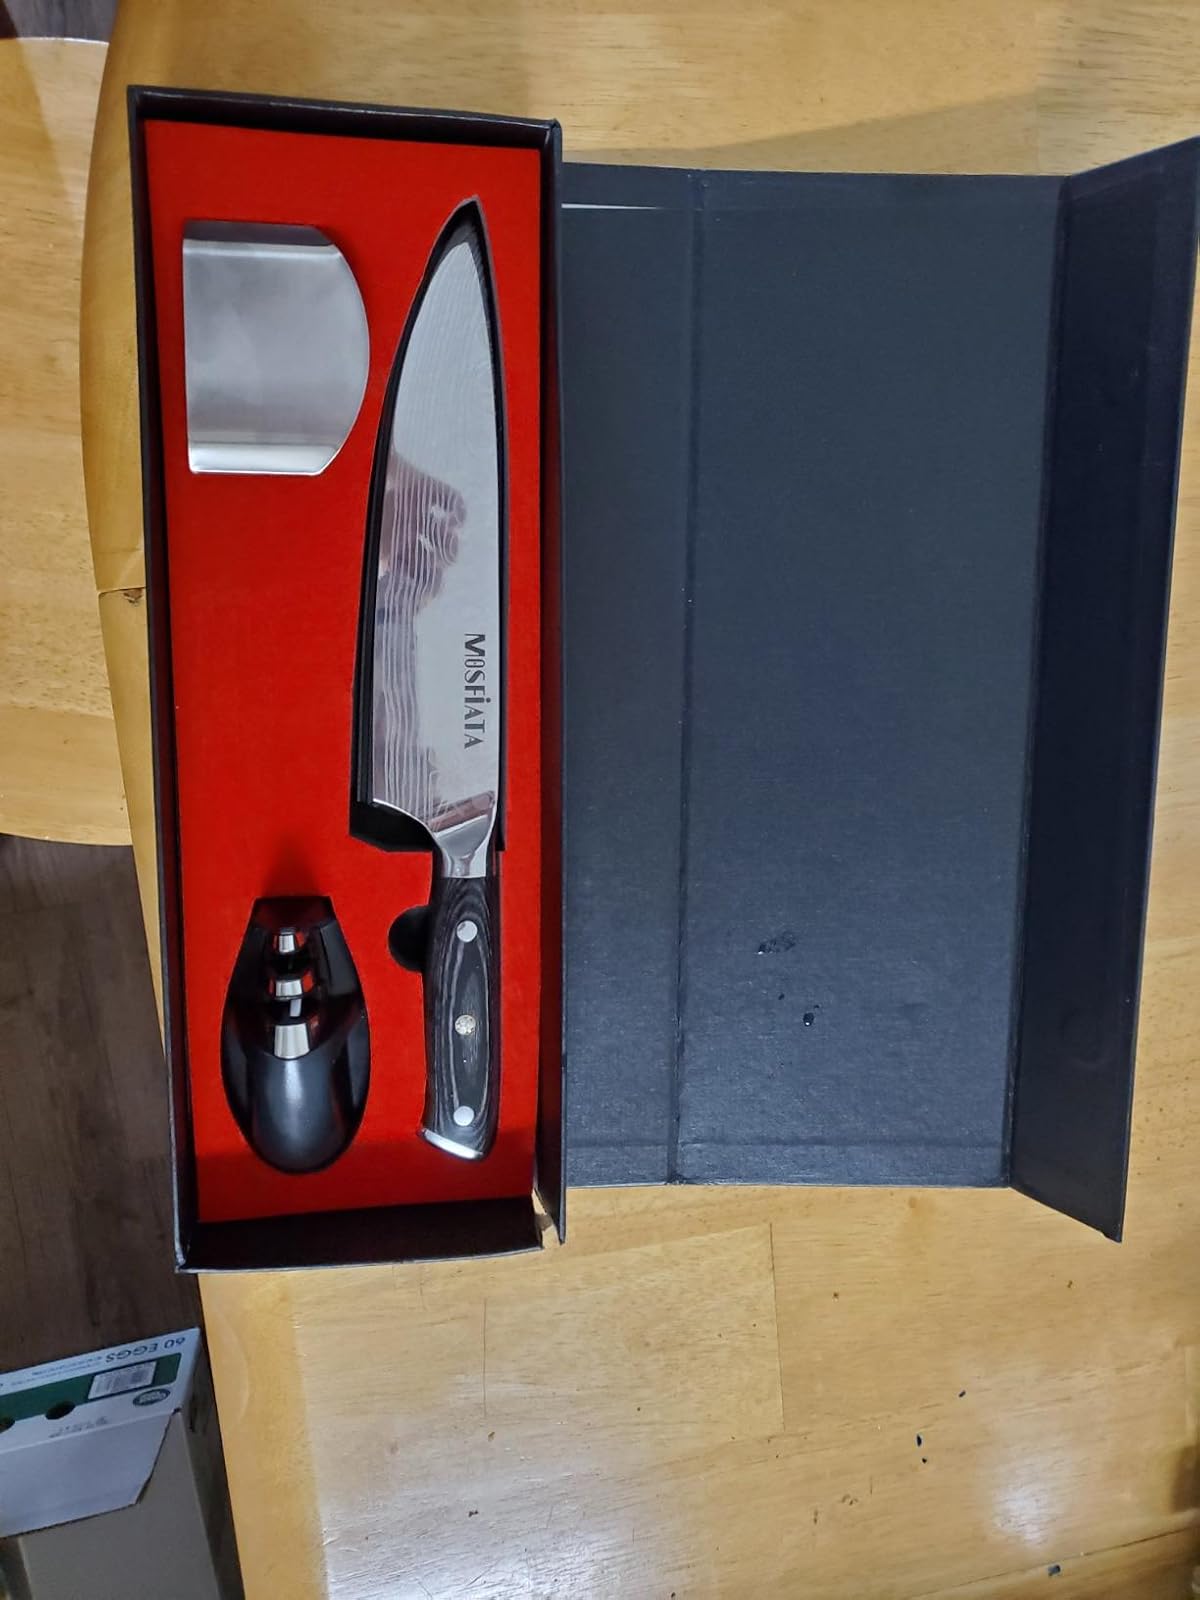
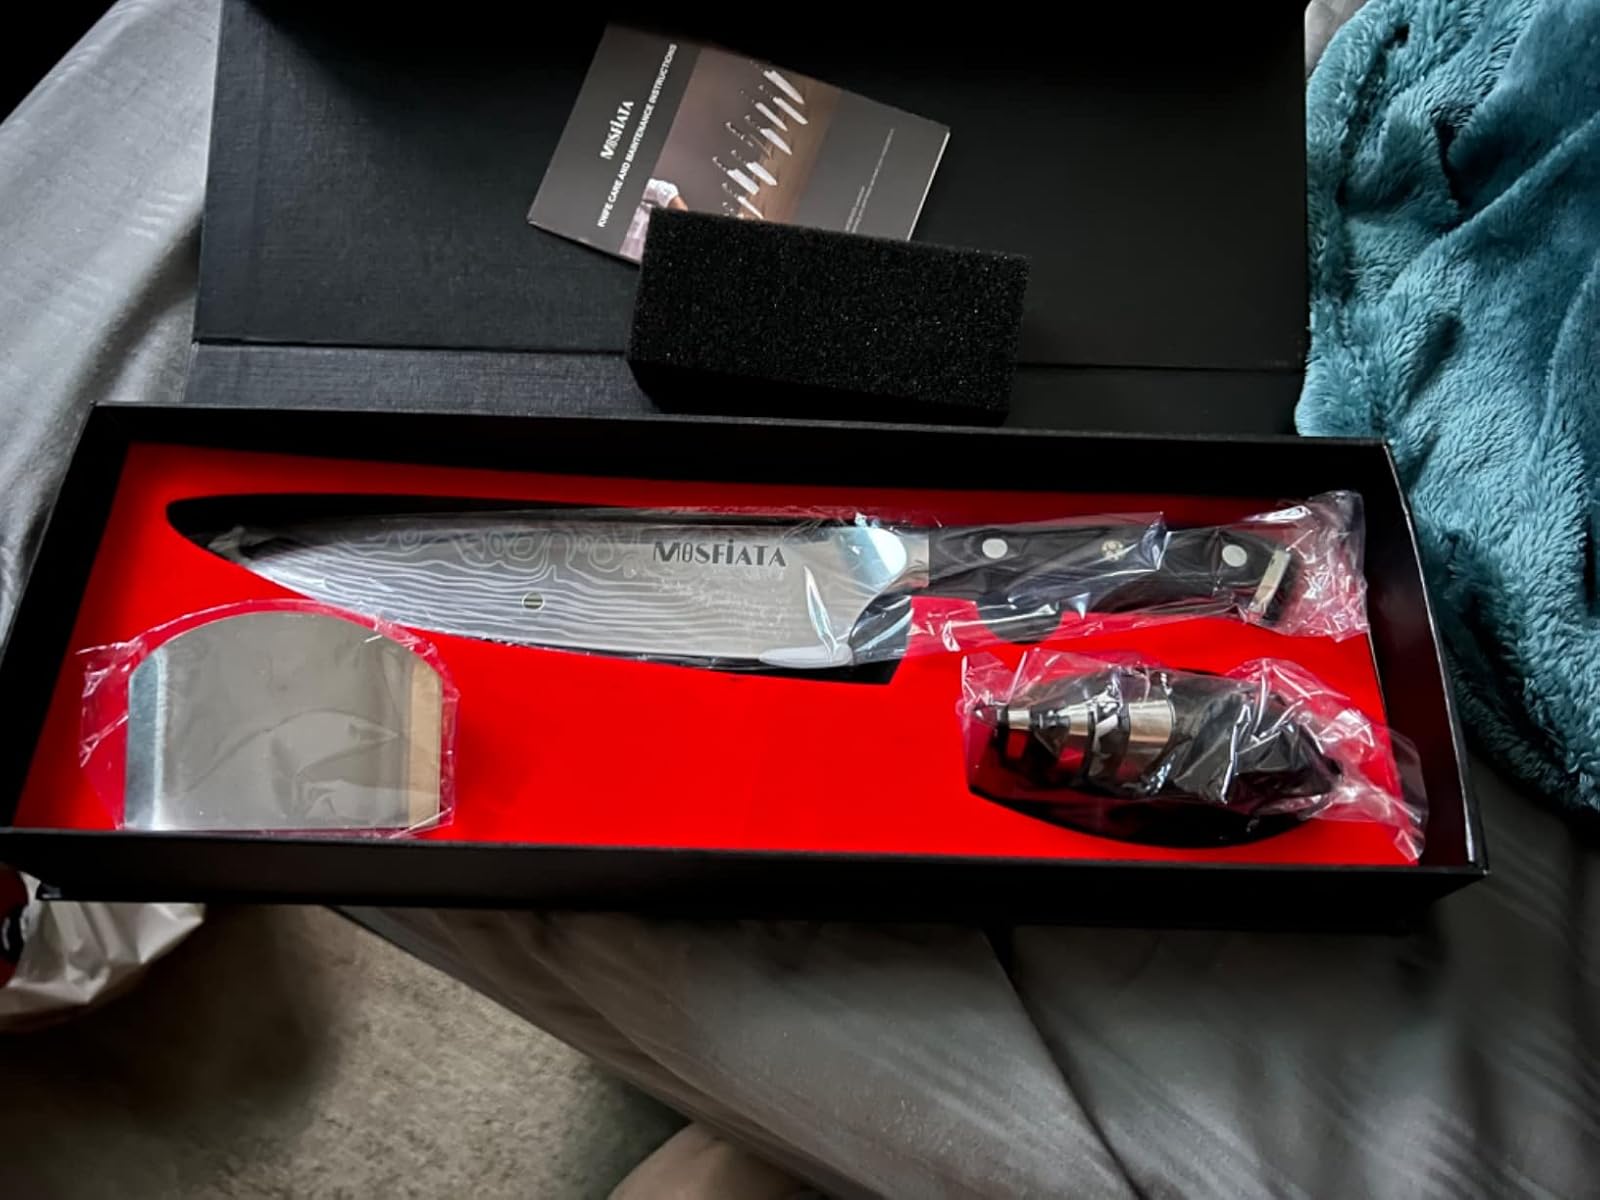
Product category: items_knife
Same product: yes